Windsor Great Park

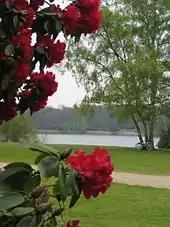
The Valley Gardens overlooking Virginia Water Lake

Other notable buildings in the park include Cumberland Lodge, built in 1652 during the Commonwealth. After the restoration of the monarchy in 1660 the Lodge quickly became the home of the Ranger of the Great Park, an office in the gift of the sovereign. Each Ranger made his – or in one case, that of Sarah Churchill, Duchess of Marlborough, her – own mark on the features of the house and its surroundings.